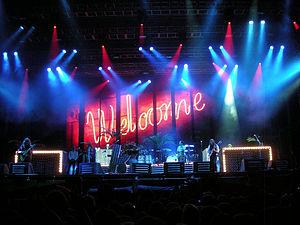
The Killers est un groupe de rock alternatif américain, originaire de Las Vegas dans le Nevada. Formé en 2002, il se compose de Brandon Flowers, David Brent « Dave » Keuning, Mark Stoermer et Ronald « Ronnie » Vannucci Jr.